Brussels premetro

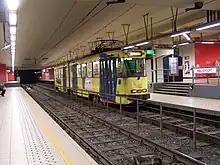
Porte de Hal/Hallepoort station in 2006, showing overhead lines and "tramway" vs. "metro" platforms.

The Brussels Premetro is a network consisting of lines 4, 10, 7 and 25 of the Brussels Tram system. It is a standard-gauge system which runs in underground sections in the city centre and further out on surface lines. The network is operated by STIB/MIVB, the local public transport company.